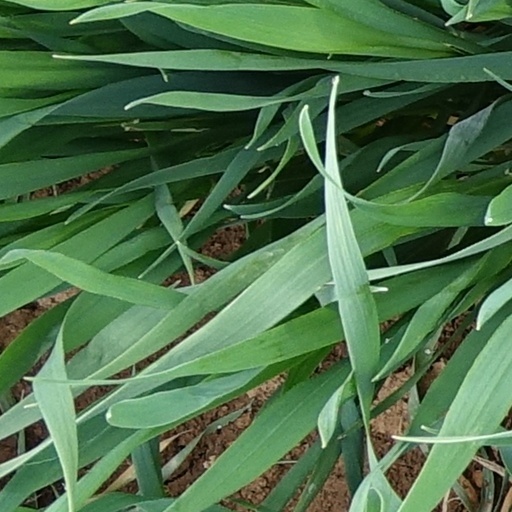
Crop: wheat